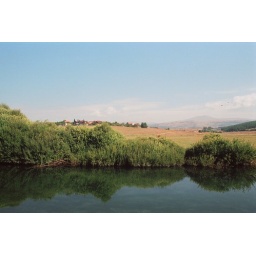
walking along our favourite river in Livno 2009